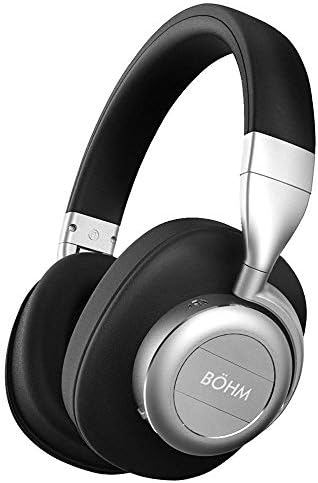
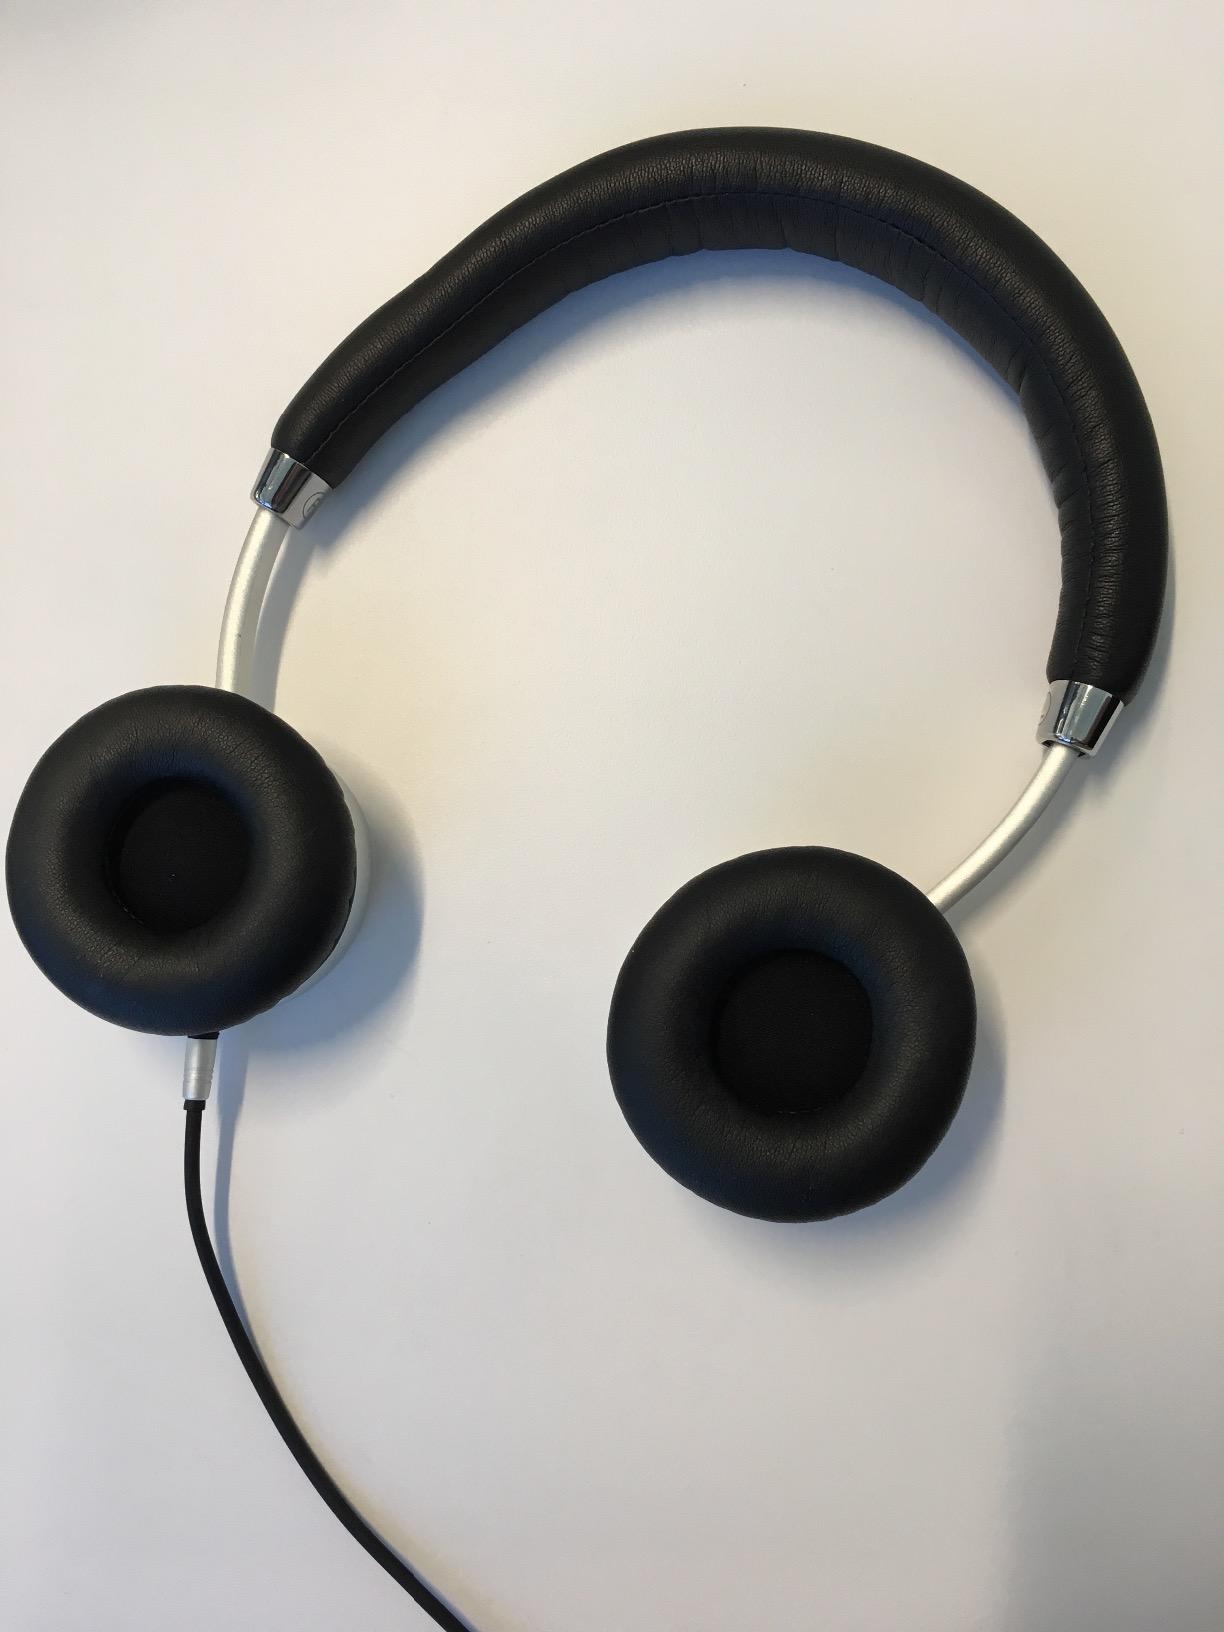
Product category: headphones
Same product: no